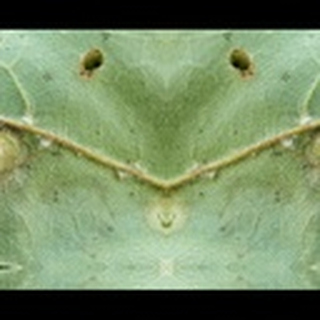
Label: cotton_target_spot